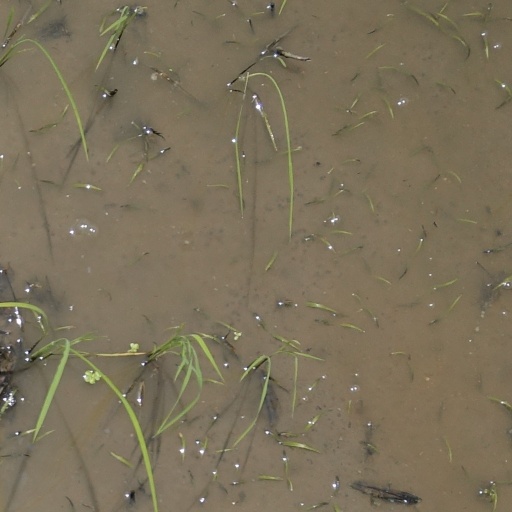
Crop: rice